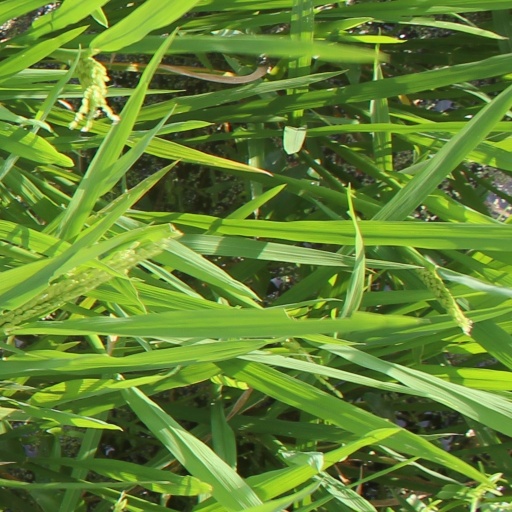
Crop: rice